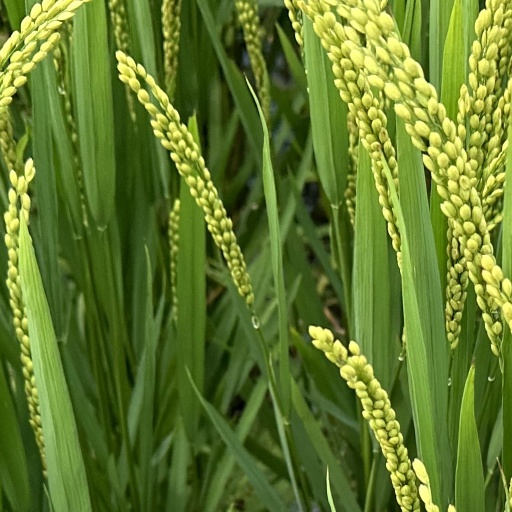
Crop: rice